Celtic Connections

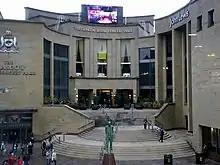
The Glasgow Royal Concert Hall

The focal point of the festival is the Glasgow Royal Concert Hall, where performances take place in every space, from workshops in the foyers, to performances by world-class artists in the Main Auditorium. The Old Fruitmarket, City Halls, Barrowland Ballroom, Tron Theatre, Mitchell Theatre, National Piping Centre, Tramway, the Mackintosh Church, St Luke's and Òran Mór also regularly host Celtic Connections concerts.